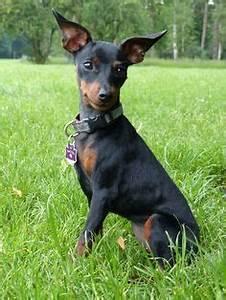
dog